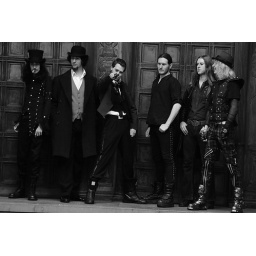
Spotted in water street on a photo ' shoot, took some of my own with a high ISO.